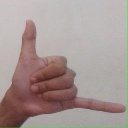
अक्षर: द